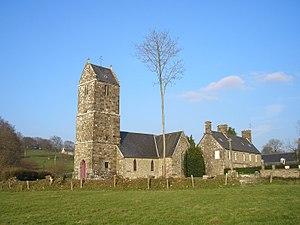
Beauficel (Normandie, France). L'église Saint-Pierre.
Beauficel est une commune française, située dans le département de la Manche en région Normandie, peuplée de 135 habitants.